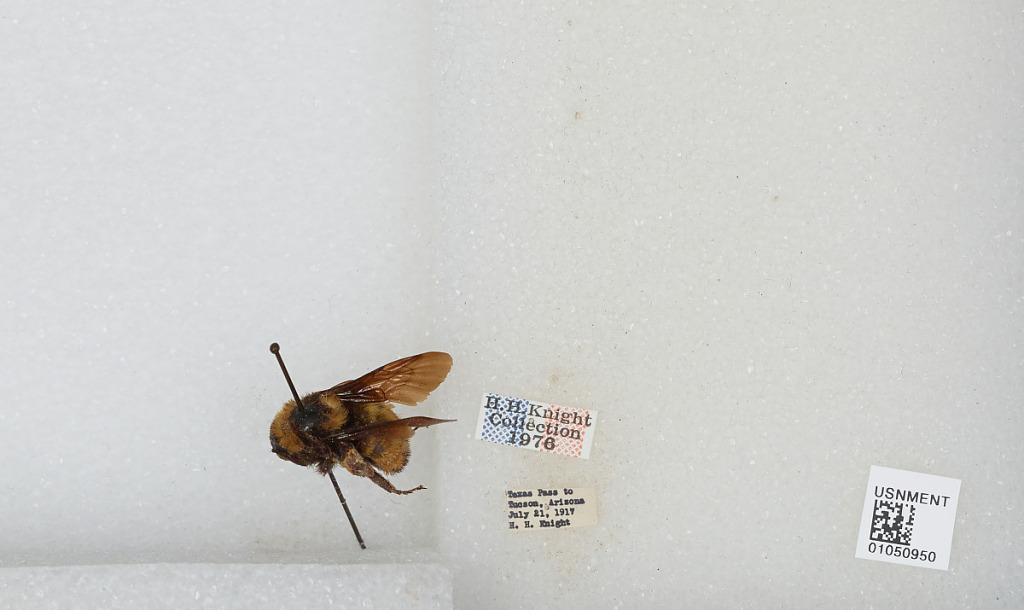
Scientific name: Bombus sp.
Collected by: H. Knight
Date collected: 1917-7-21
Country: United States
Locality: Texas Pass to Tucson